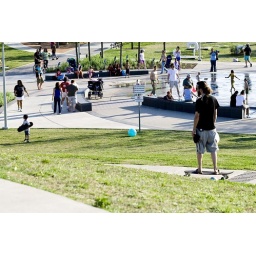
Zoom in on the shirt of the girl on the left for a laugh....